Transport in Chile

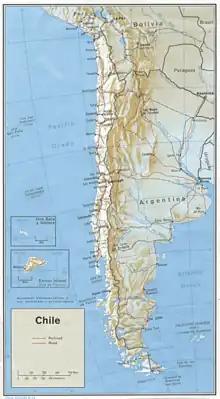
An enlargeable relief map of Chile with major roads and rail lines depicted

Chacao Channel bridge is a planned suspension bridge that was to link the island of Chiloé with mainland Chile crossing the Chacao Channel. It was one of the several projects that were planned to commemorate the Chile's bicentennial in 2010. If completed, it would have been the largest suspension bridge in South America. Construction started in 2017 with completion expected in 2028.